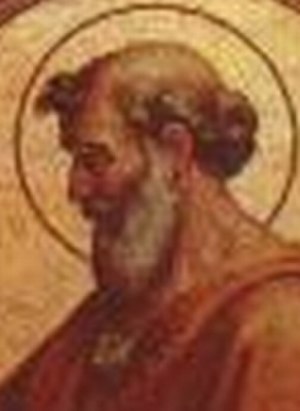
Pave Bonifatius 1.
Bonifatius 1. var den 42. pave i den romerskkatolske kirke fra 28. december 418 efter pave Zosimus 1.s død.